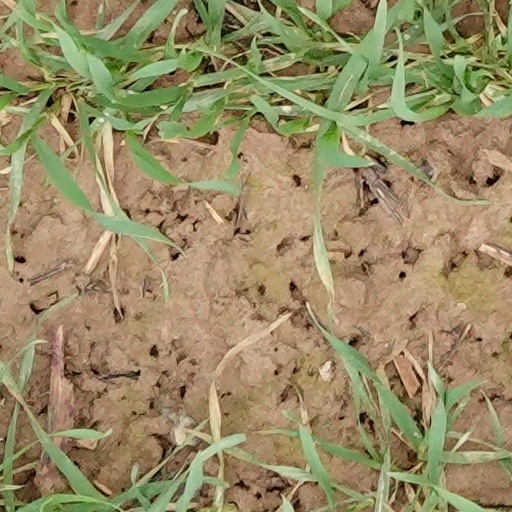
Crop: wheat